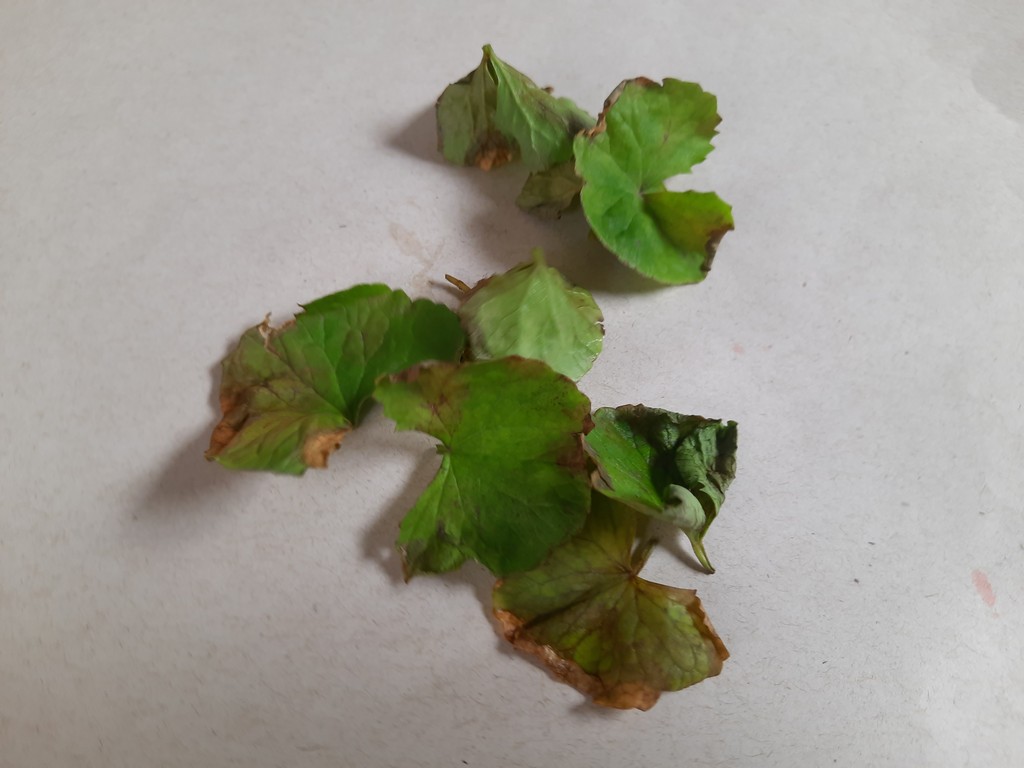
Label: Unhealthy